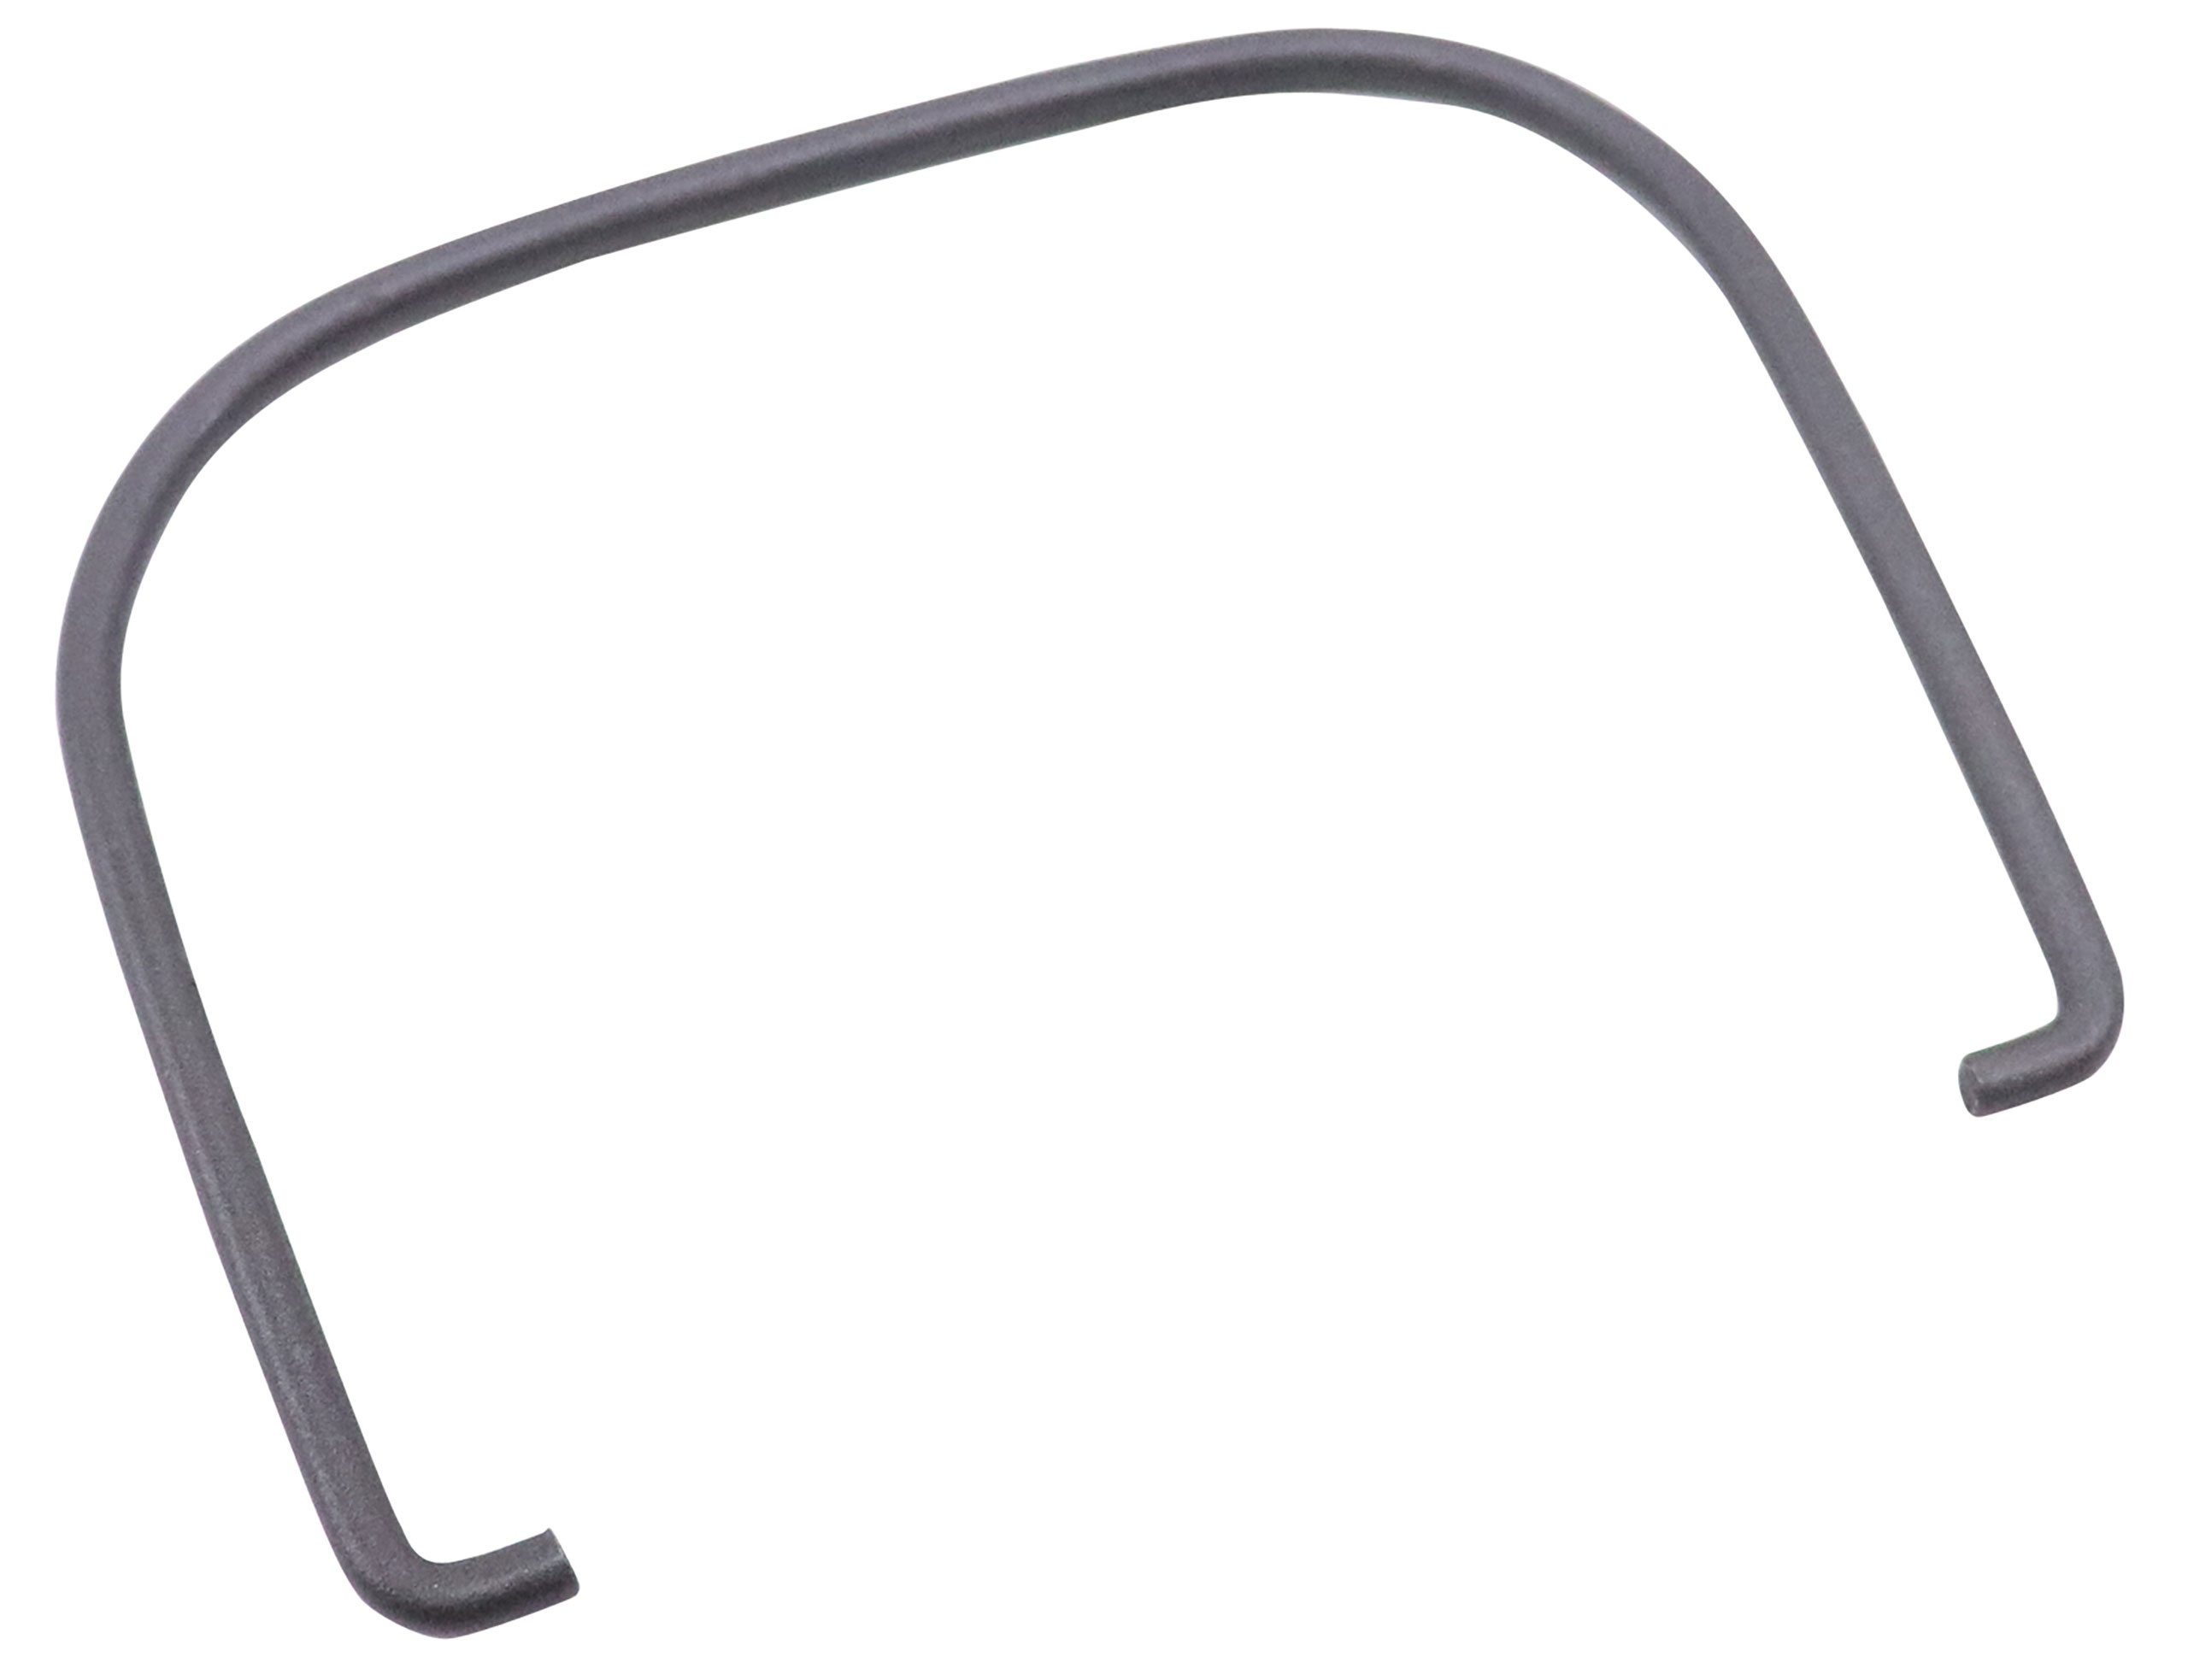
1967-1982 Chevrolet Corvette Master Cylinder Bail.
1967-1982 Chevrolet Corvette Master Cylinder Bail.
Brand: CA
Category: Vehicles & Parts > Vehicle Parts & Accessories > Motor Vehicle Parts > Motor Vehicle Braking > Brake Master Cylinders